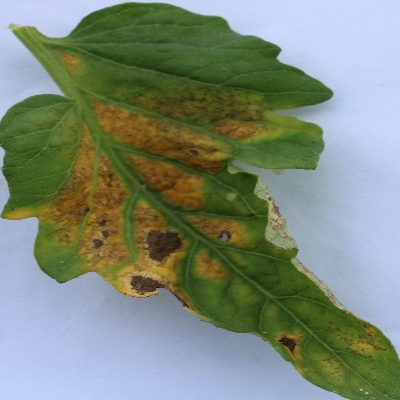
Crop: Tomato
Condition: verticulium wilt